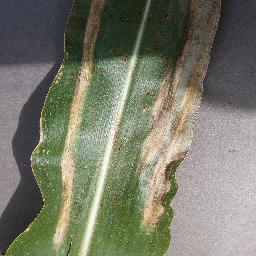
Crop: corn
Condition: (maize)_northern_blight